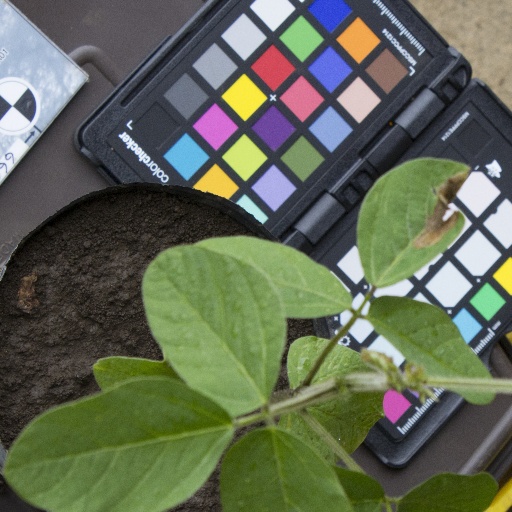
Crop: soybean